Highways in Finland

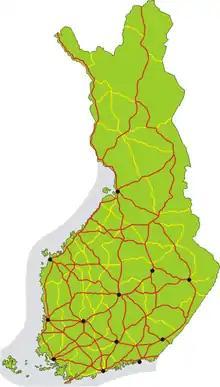
Map of highways in Finland. Class I in red, Class II in yellow.

Highways in Finland, or Main roads, comprise the highest categories of roads in Finland: